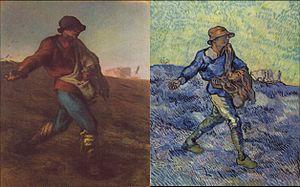
exemple d'un copie d'oeuvre de Van Gogh
Vincent Willem van Gogh, né le 30 mars 1853 à Groot-Zundert, aux Pays-Bas, et mort le 29 juillet 1890 à Auvers-sur-Oise, en France, est un peintre et dessinateur néerlandais. Son œuvre pleine de naturalisme, inspirée par l'impressionnisme et le pointillisme, annonce le fauvisme et l'expressionnisme.